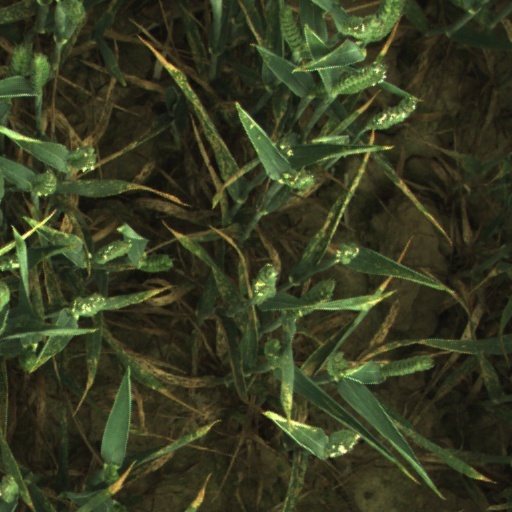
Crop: wheat